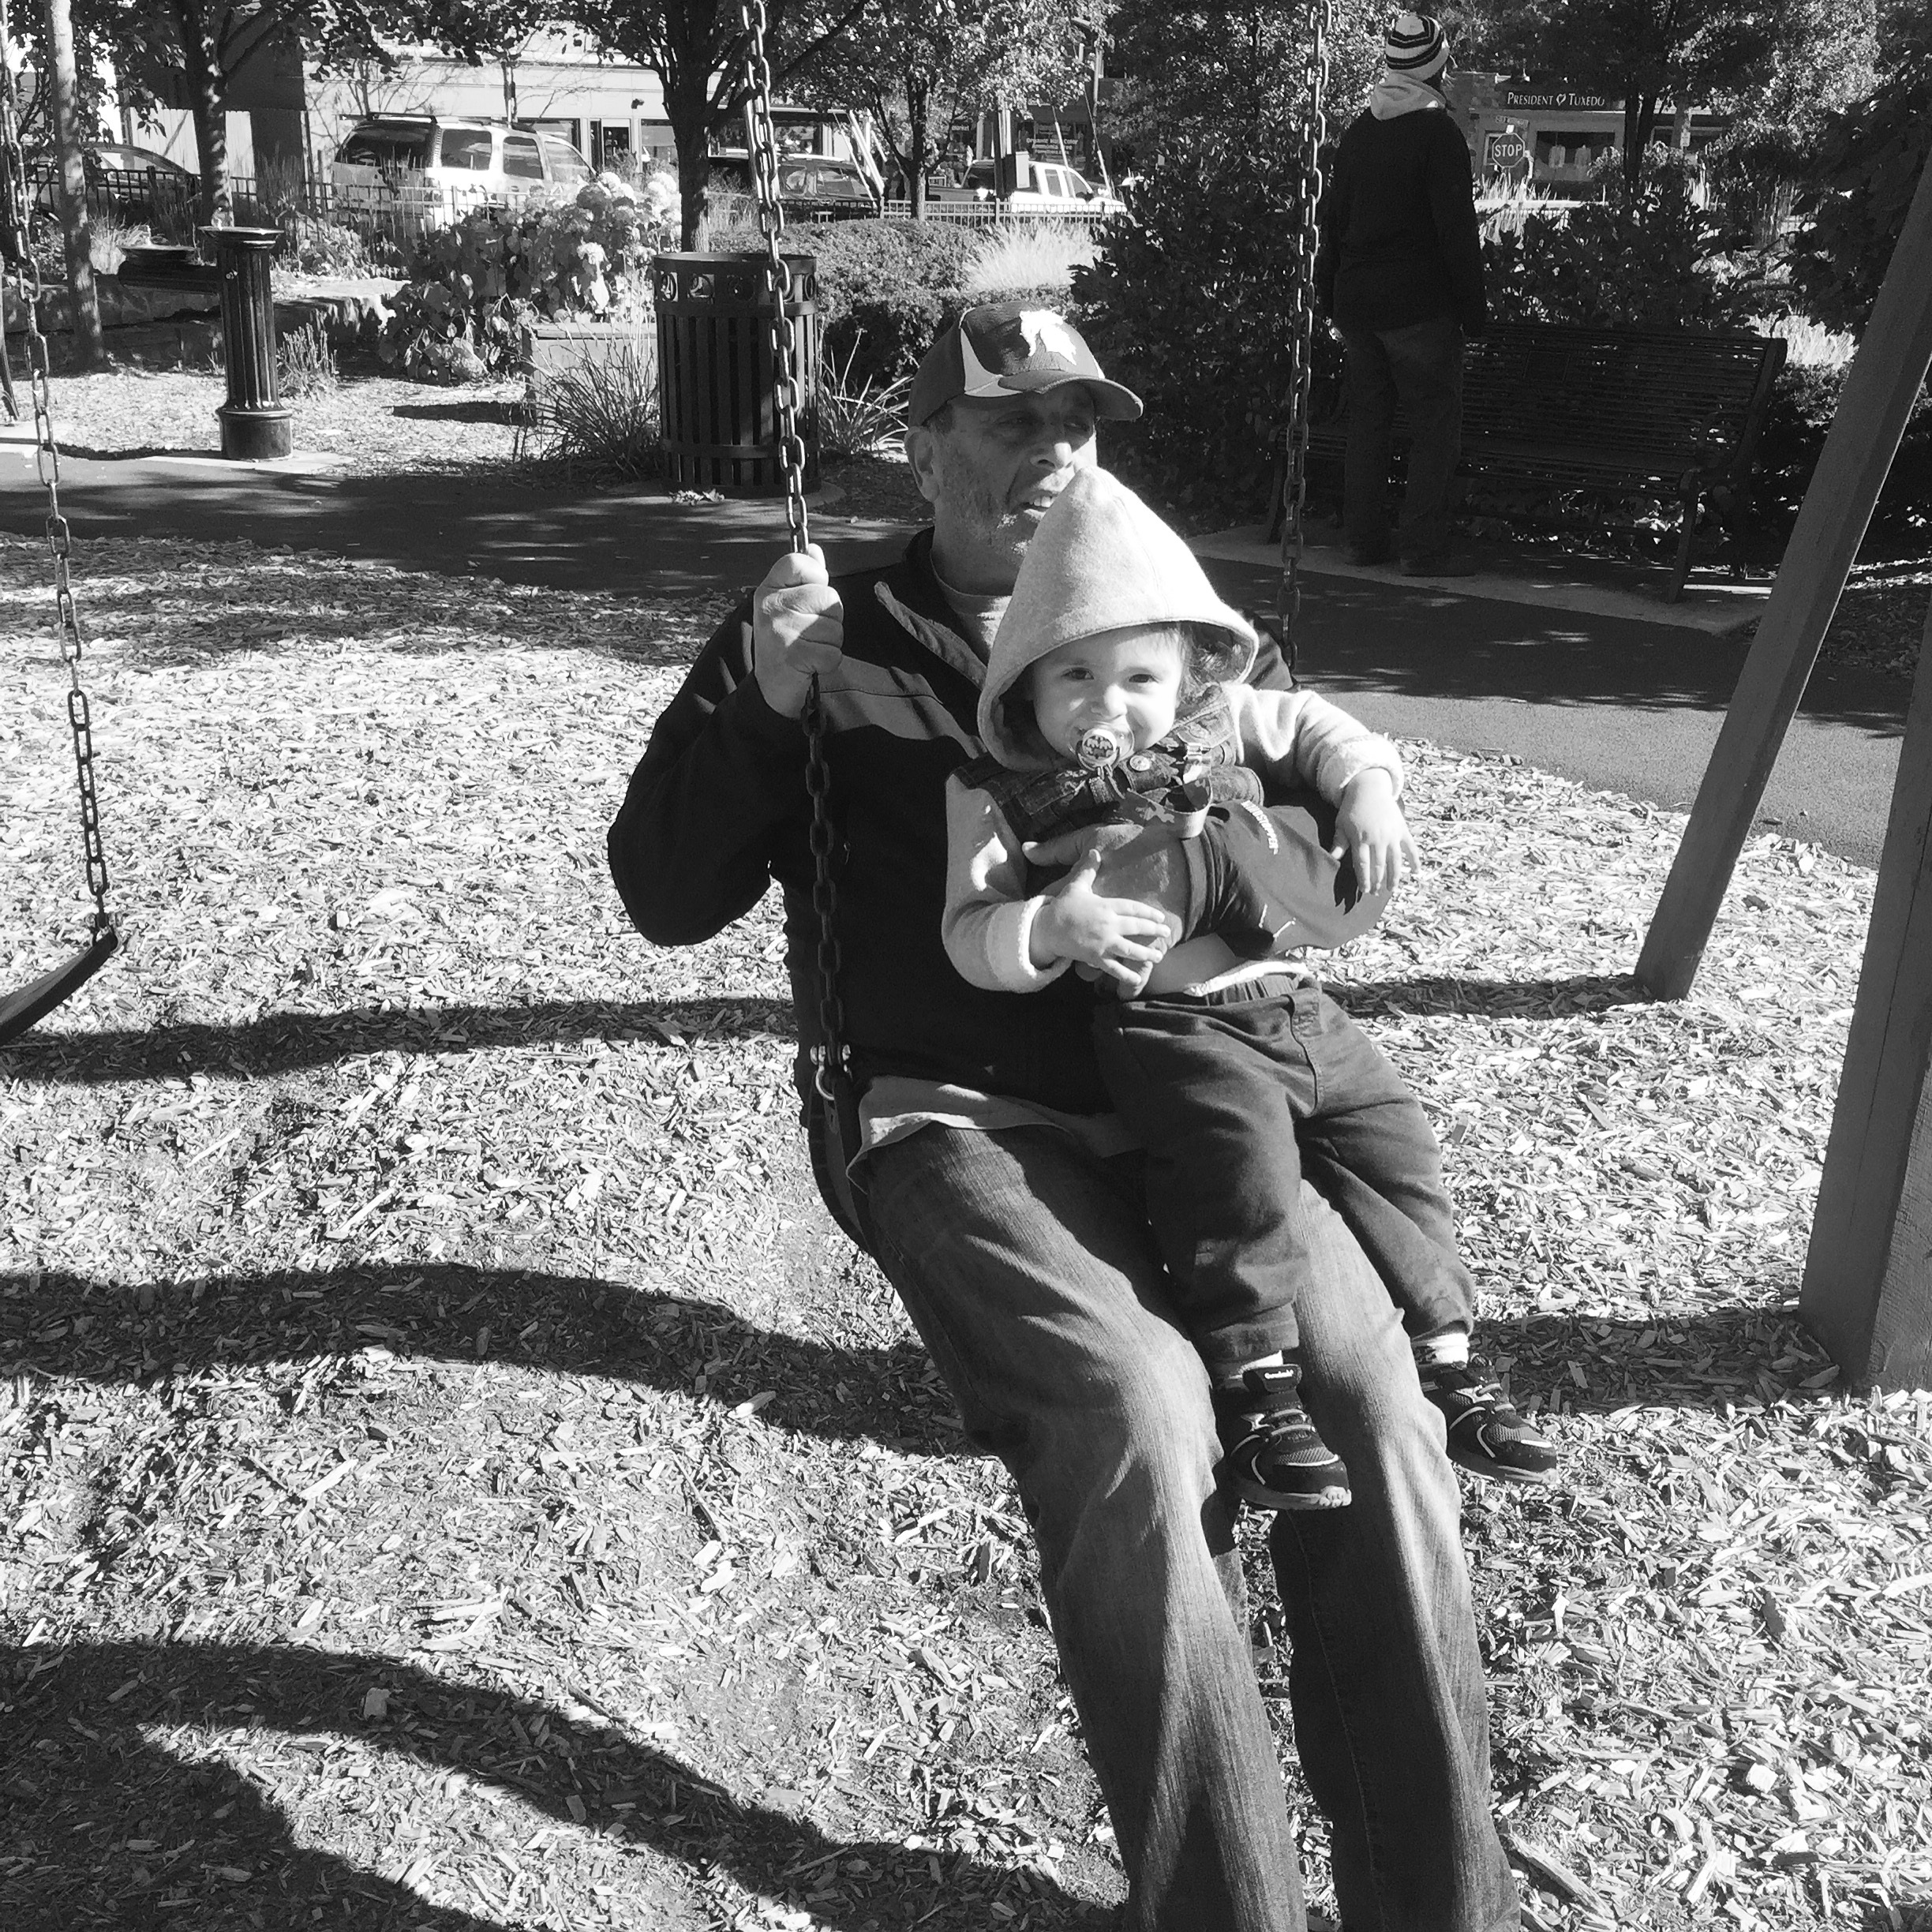
person, black and white, street, spring, sitting, black, monochrome, photograph, monochrome photography, human positions